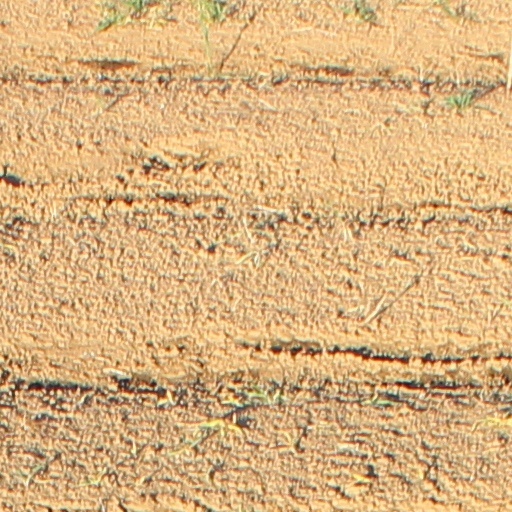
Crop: wheat